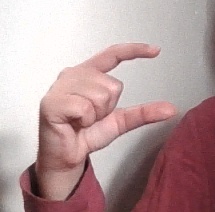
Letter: dal